James Gabriel Montresor

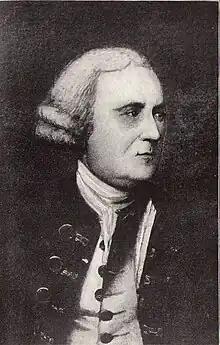
Portrait of Col. James G. Montresor

Montresor was born on Broad Street or St. James's, Westminster, 19 November 1704, the son of James Gabriel le Trésor and Nanon de Hauteville. His father, who belonged to a Huguenot refugee family, joined the British service and was naturalized, taking the name of Montresor. He would later become Lieutenant Governor of Fort William where he died 22 January 1723/4.